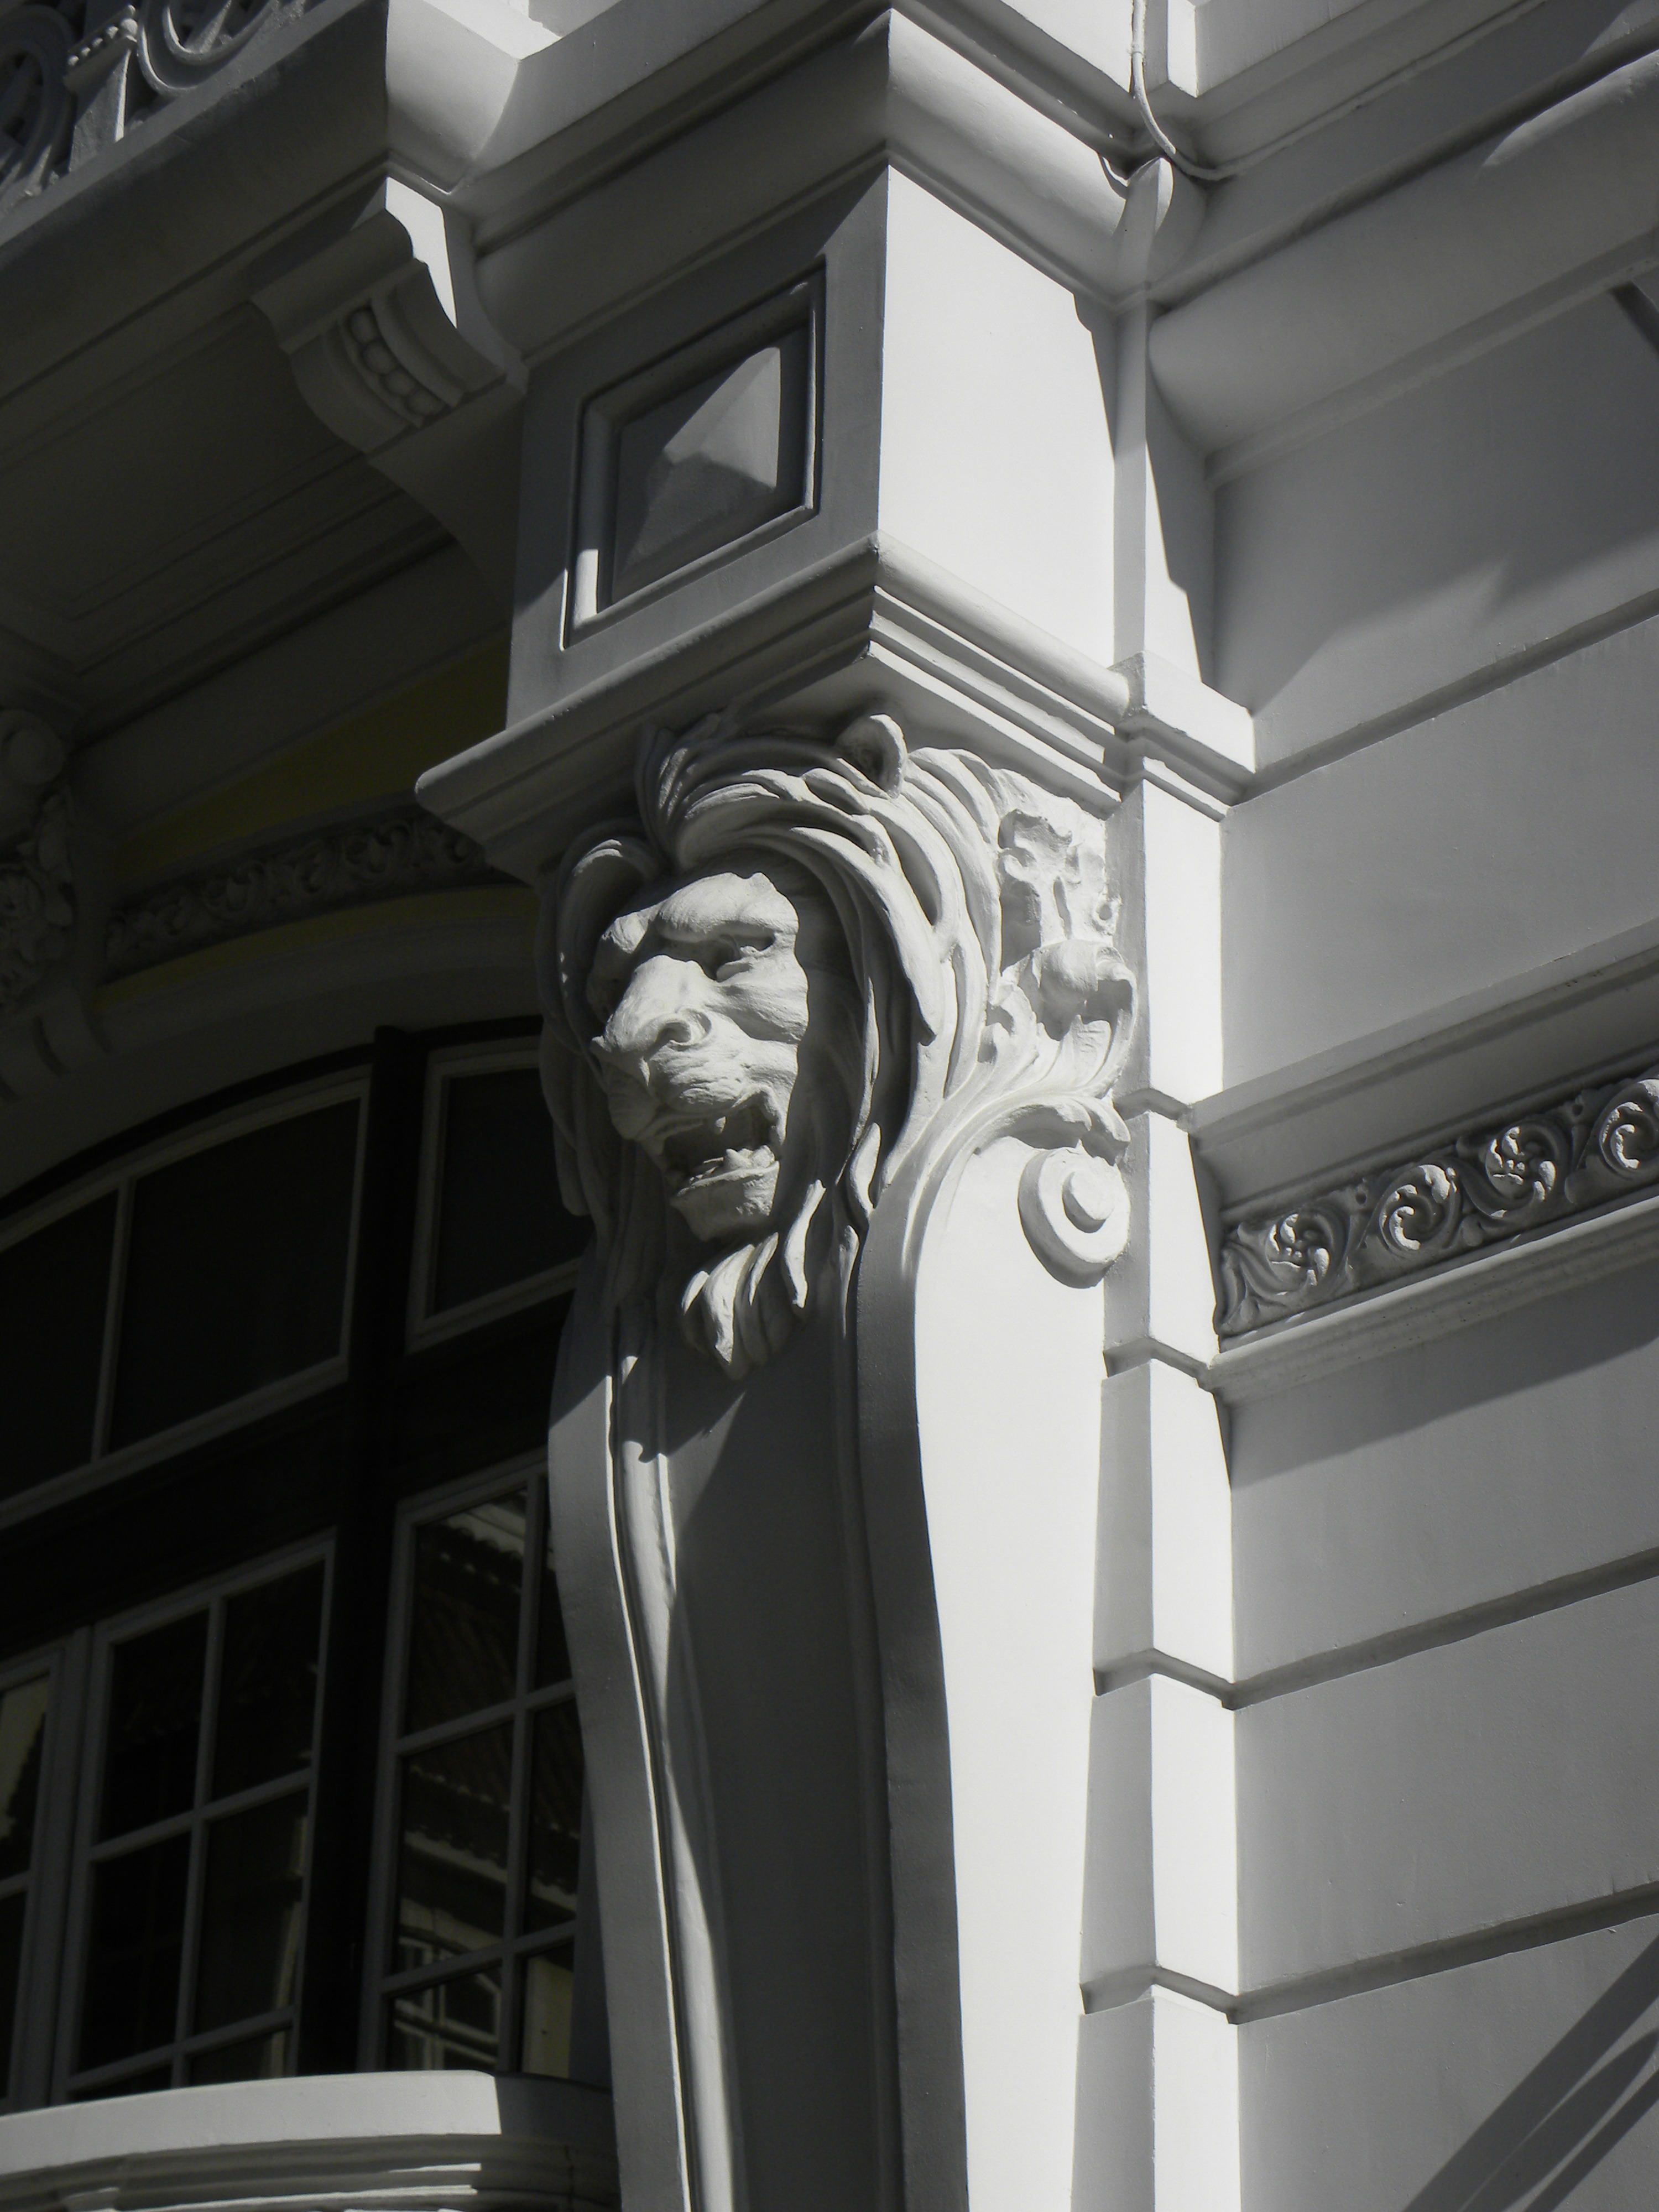
architecture, structure, white, window, building, statue, monochrome, sculpture, art, detail, stonework, pilasters